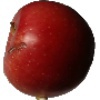
Label: braeburn_apple